Economic antisemitism

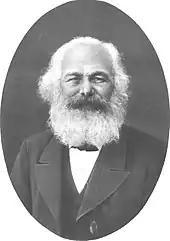
Karl Marx

Derek Penslar describes modern economic antisemitism as a "double helix of intersecting paradigms, the first associating the Jew with paupers and savages and the second conceiving of Jews as conspirators, leaders of a financial cabal seeking global domination".